Greg van Hest

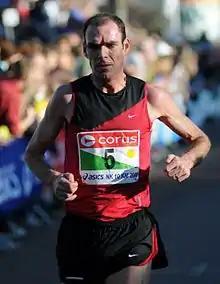
Greg van Hest at the 2008 Dutch 10 km Championship in Schoorl

Greg van Hest (born June 4, 1973, in Tilburg) is a Dutch runner.